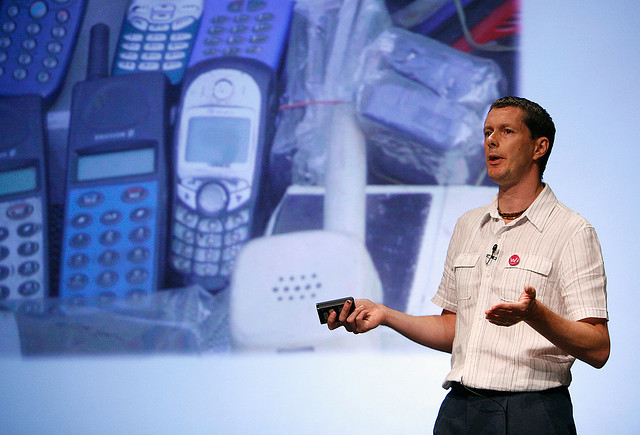
user: Given an image and a question. Answer the question in a short answer. Question: Which tech event is this presenter speaking at? Short Answer:
assistant: cellphone